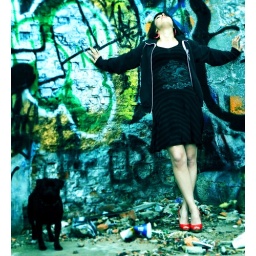
dog girl soften and cross over 1